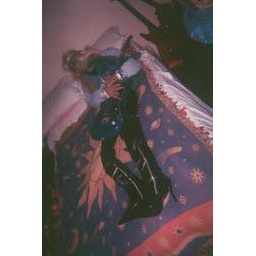
blue guitar in bed